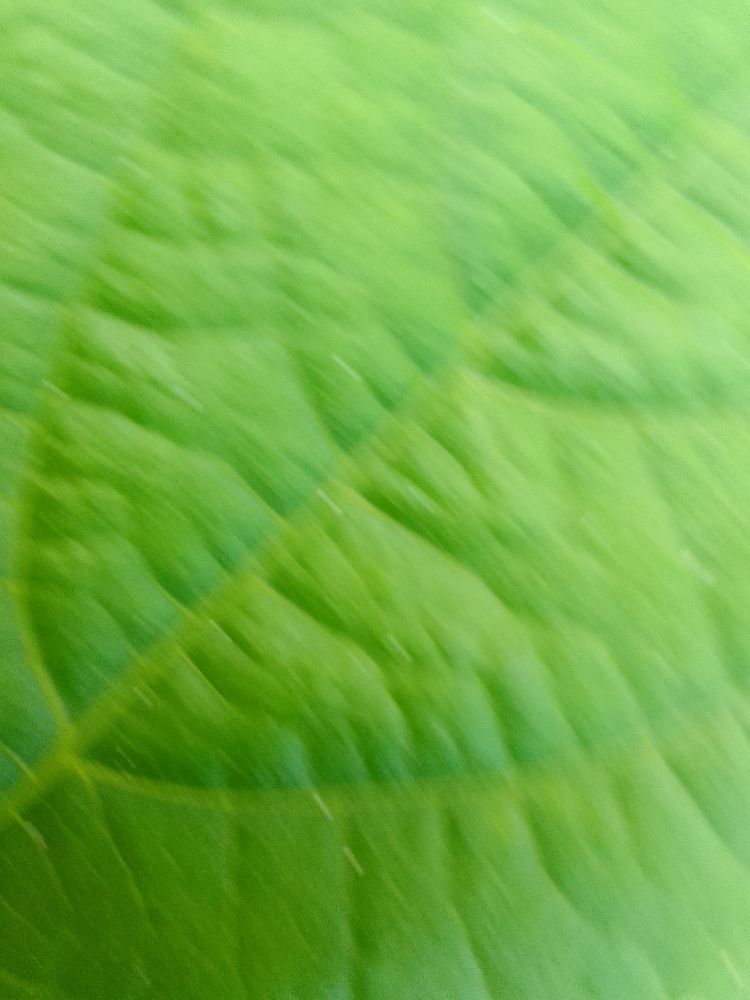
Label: healthy